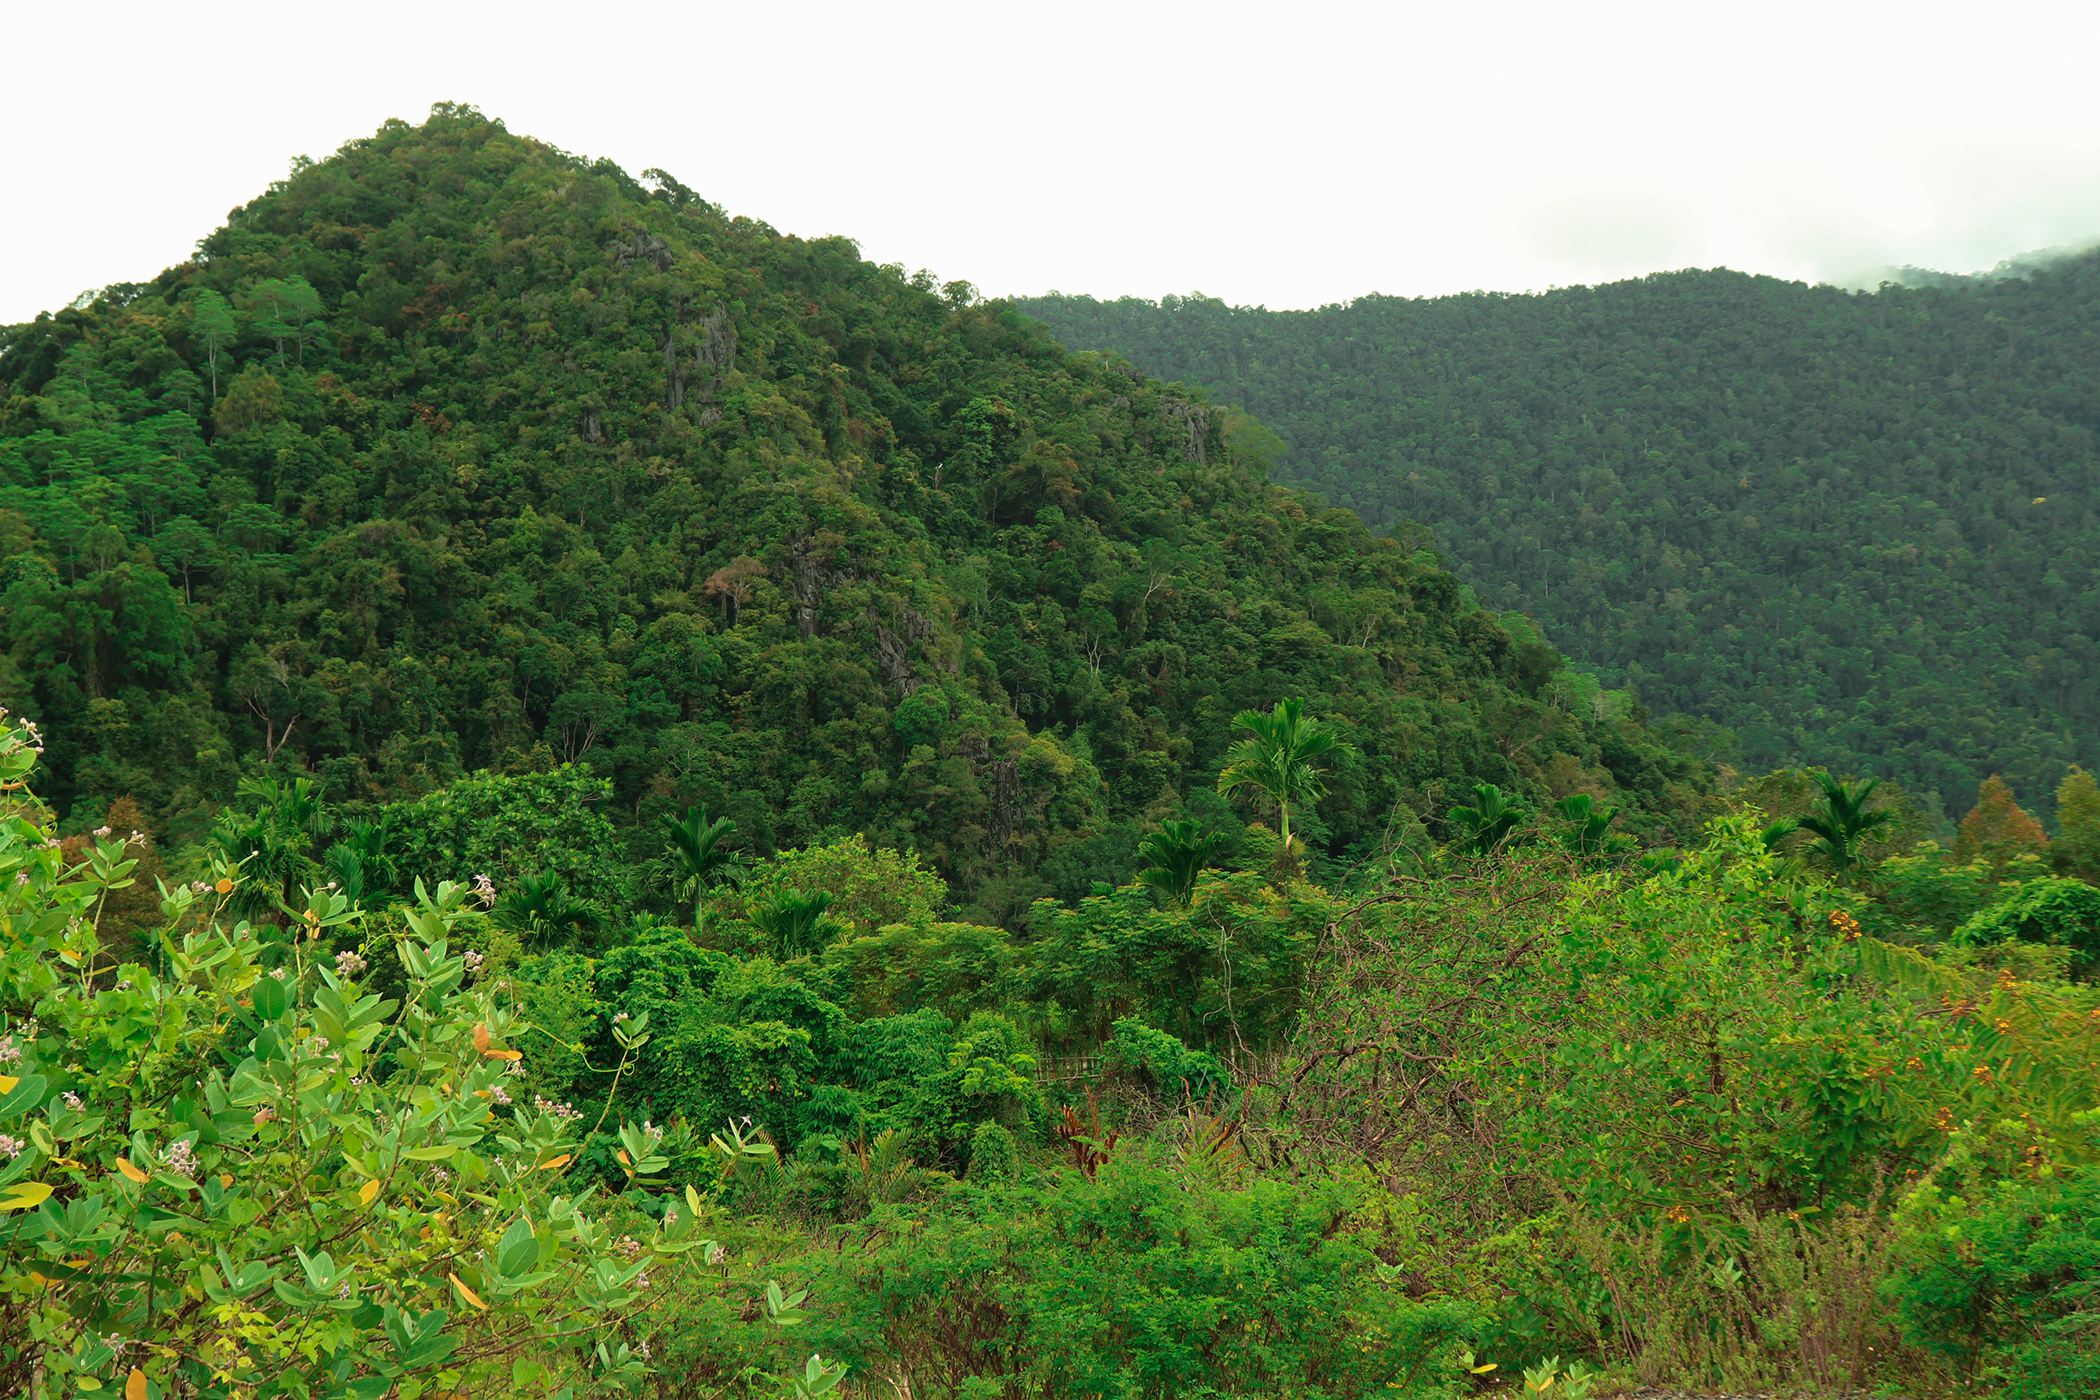
mountains, green, trees, nature, vegetation, hill station, mountainous landforms, tropical and subtropical coniferous forests, nature reserve, jungle, natural environment, forest, hill, rainforest, mountain, natural landscape, biome, plant community, highland, wilderness, shrubland, valdivian temperate rain forest, old growth forest, mount scenery, tree, temperate broadleaf and mixed forest, plant, national park, landscape, wildlife